Tamati Reedy

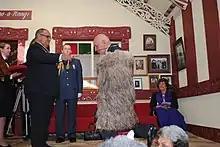
Reedy's investiture as a Knight Companion of the New Zealand Order of Merit, by the governor-general, Anand Satyanand, at Hiruhārama Pā, Ruatoria, on 25 May 2011

Reedy was named as the Young Māori Man of the Year for 1971–1972, and in 1990 he received the New Zealand 1990 Commemoration Medal.